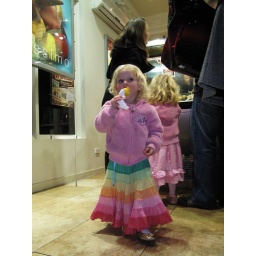
cute cute girl in a cute cute dress